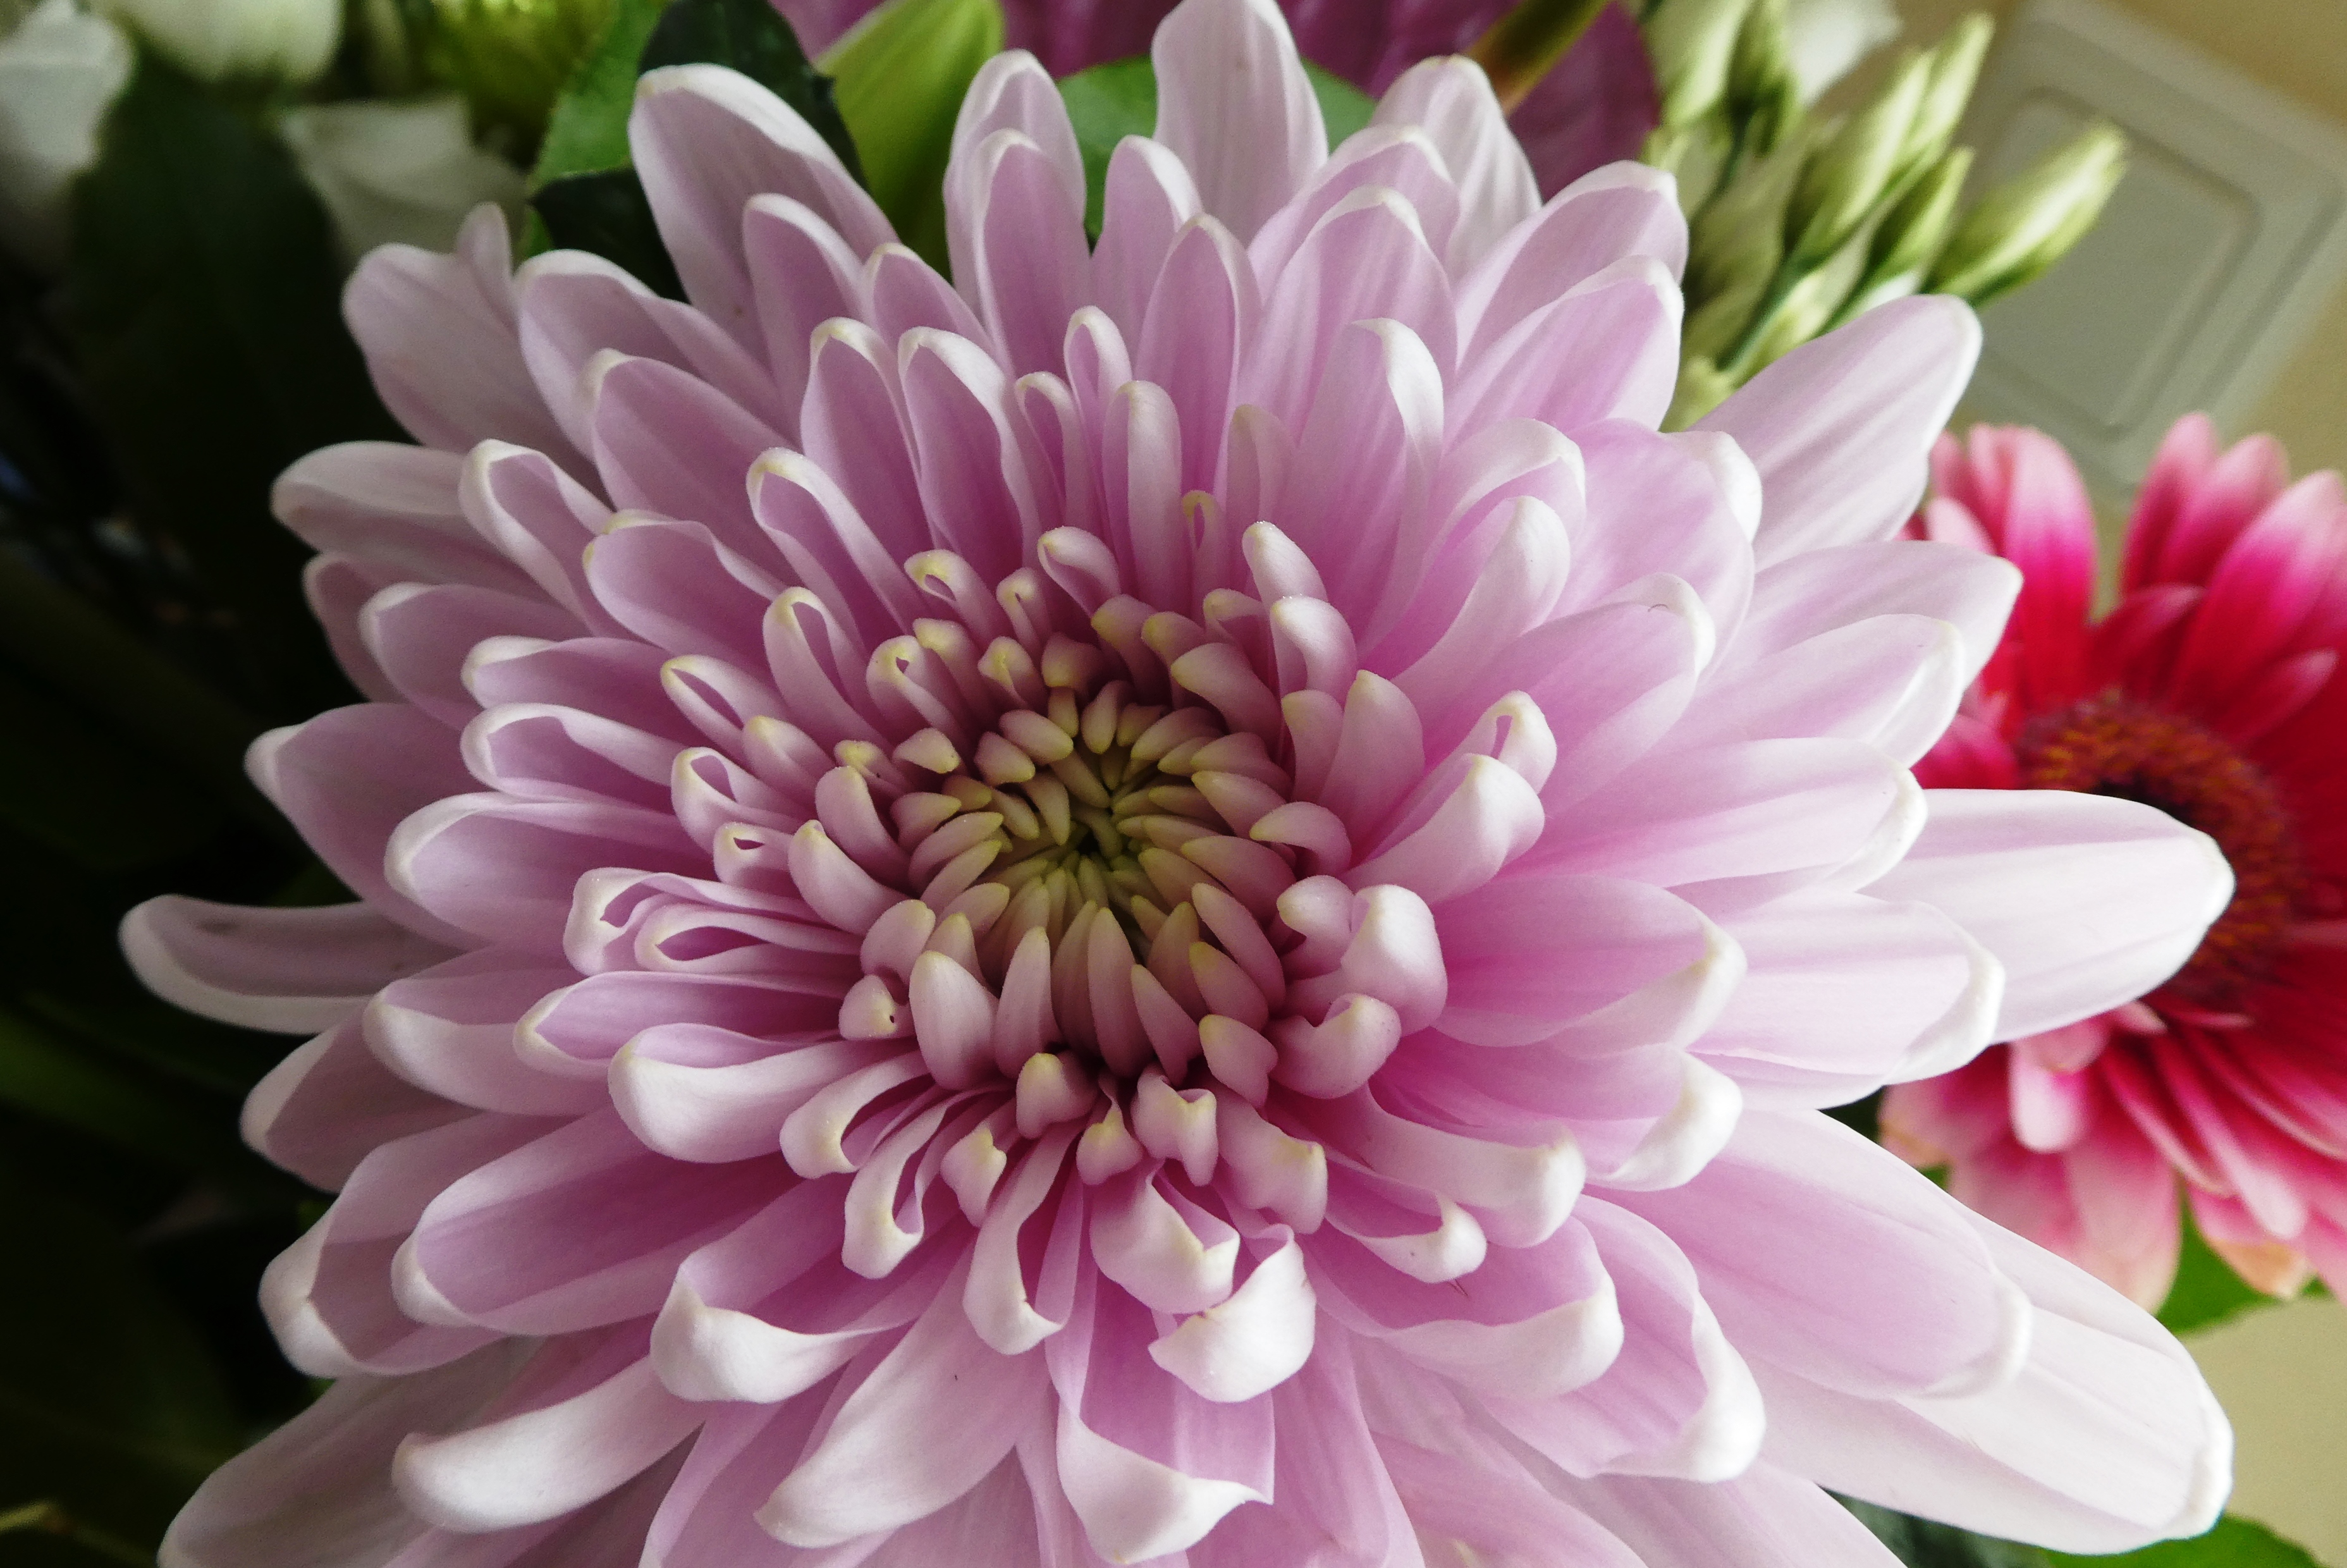
chrysanthemum, spring, flower, bouquet, flowering plant, petal, plant, pink, chrysanths, cut flowers, floristry, annual plant, aster, daisy family, dahlia, floral design, wildflower